Etymology of ham radio

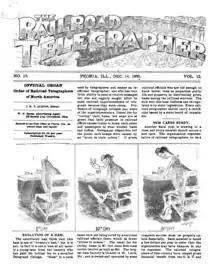
Satirical cartoon of a "Ham" telegraph operator, 1895

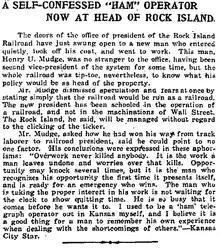
A newspaper article about a self-described "ham" telegraph operator, 1909

At the turn of the 20th century, the terms "ham" and "plug" were used by landline telegraphers to describe an operator "who lacks ability" or who had poor or "ham fisted" skills. By 1881, it had been alleged by telegrapher unions and trade groups that companies were employing "ham" operators who were negligent or incompetent. These unskilled operators were described as either drinking alcohol while working, irresponsible teenage boys, or merely having very little ability. Their miscommunication was blamed for causing severe train wrecks. Railroad executives during this era were also accused of hiring unskilled operators to save money and were said to be accepting bribes from telegraph schools to hire unqualified students. These disreputable telegraph schools were referred to as "ham factories."